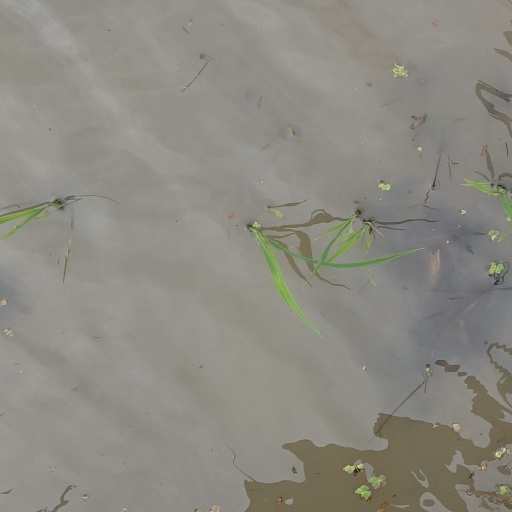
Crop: rice